2021 Semeru eruption

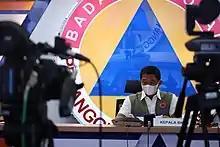
Head of BNPB, Suharyanto, holds press conference on the situation near Mount Semeru following the volcano's major eruption

Initial reports confirmed three people, a store owner and two miners, were missing when the Gladak Perak Bridge in Lumajang collapsed due to a lahar. Later in the evening, that number was revised to nine. According to the Indonesian Ministry of Health, one person was killed and 45 people were injured. More than 40 people were seriously wounded by pyroclastic flows, with four burn victims taken to the intensive care unit for their severe injuries. A total of 38 people were treated at the Penanggal Health Center. Another 10 miners at a sand mine in Renteng Village were trapped and an initial attempt to rescue the miners was unsuccessful. However, the Indonesian National Board for Disaster Management (BNPB) said that ten miners thought to be missing at a sand mine in Lumajang were rescued, with some others still unaccounted for.